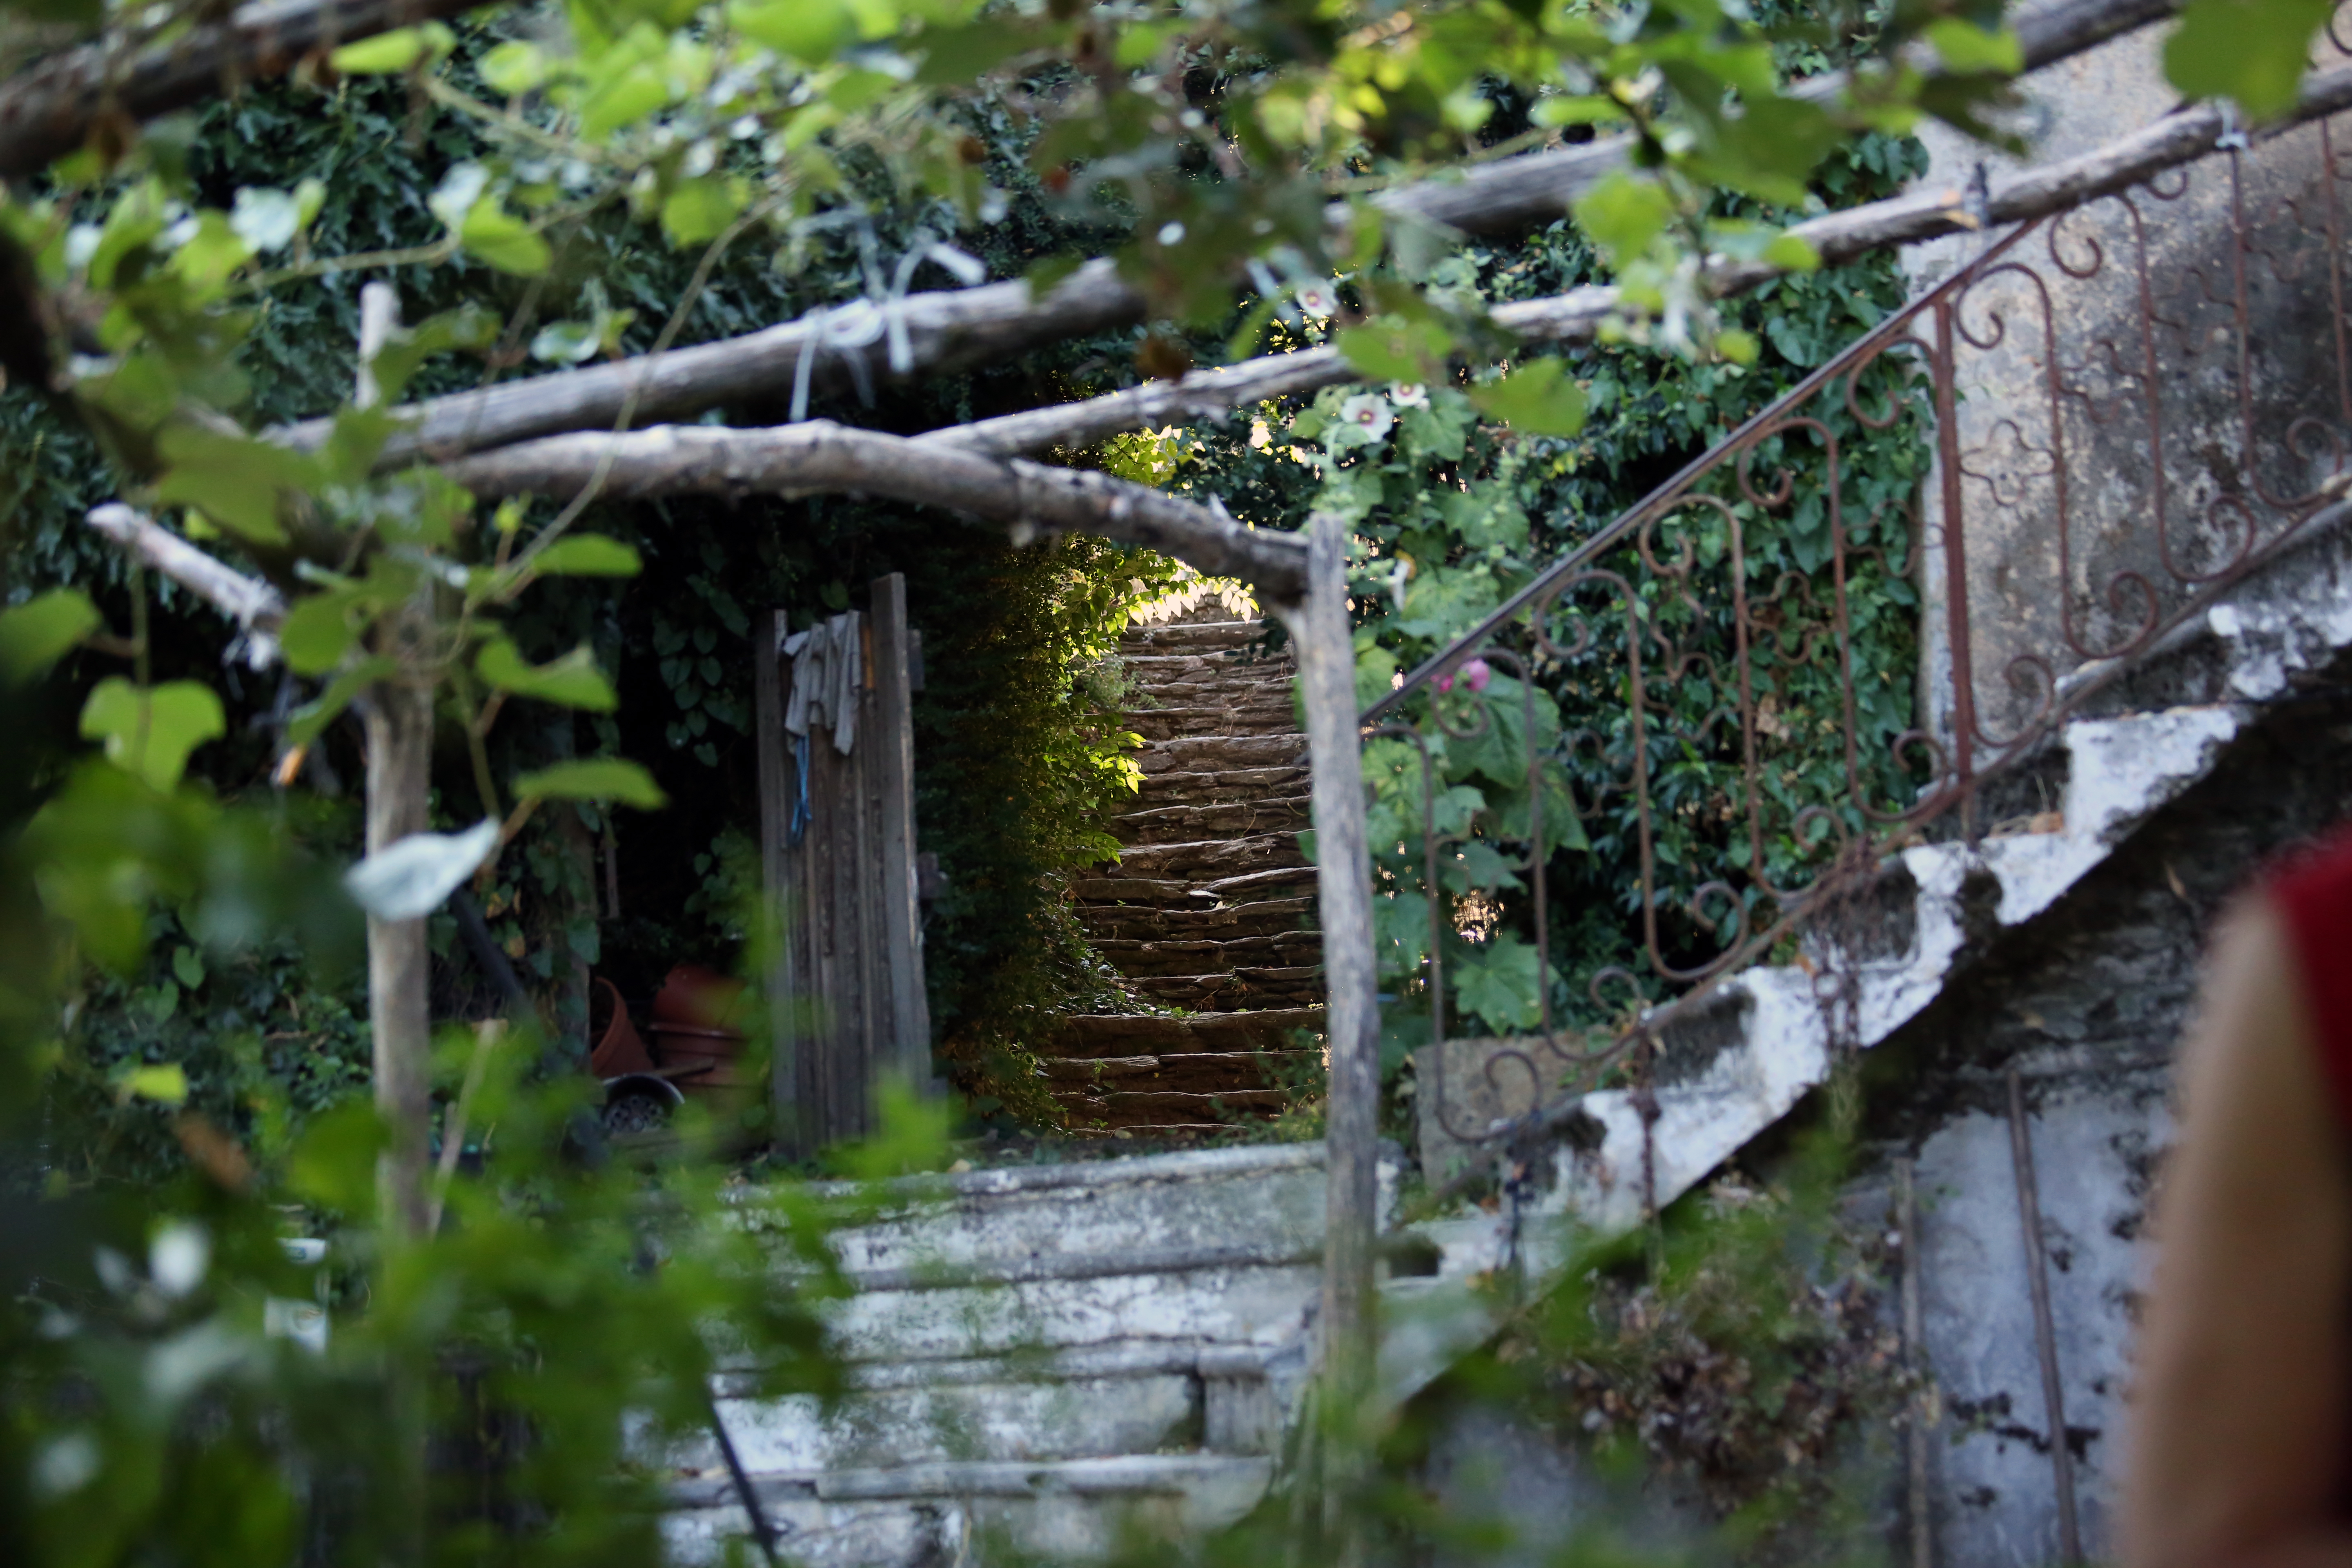
tree, water, nature, leaf, flower, wall, summer, france, europe, green, jungle, autumn, canon, garden, midi, t, sommer, southfrance, sdfrankreich, zuidfrankrijk, languedocroussillon, plantes, constructions, exterieur, marches, vgtations, zommer, verdures, ombrages, cevennes, habitations, lozre, ferme, parcnationaldescvennes, saintgermaindecalberte, gtes, escaliers, treilles, outdoor structure